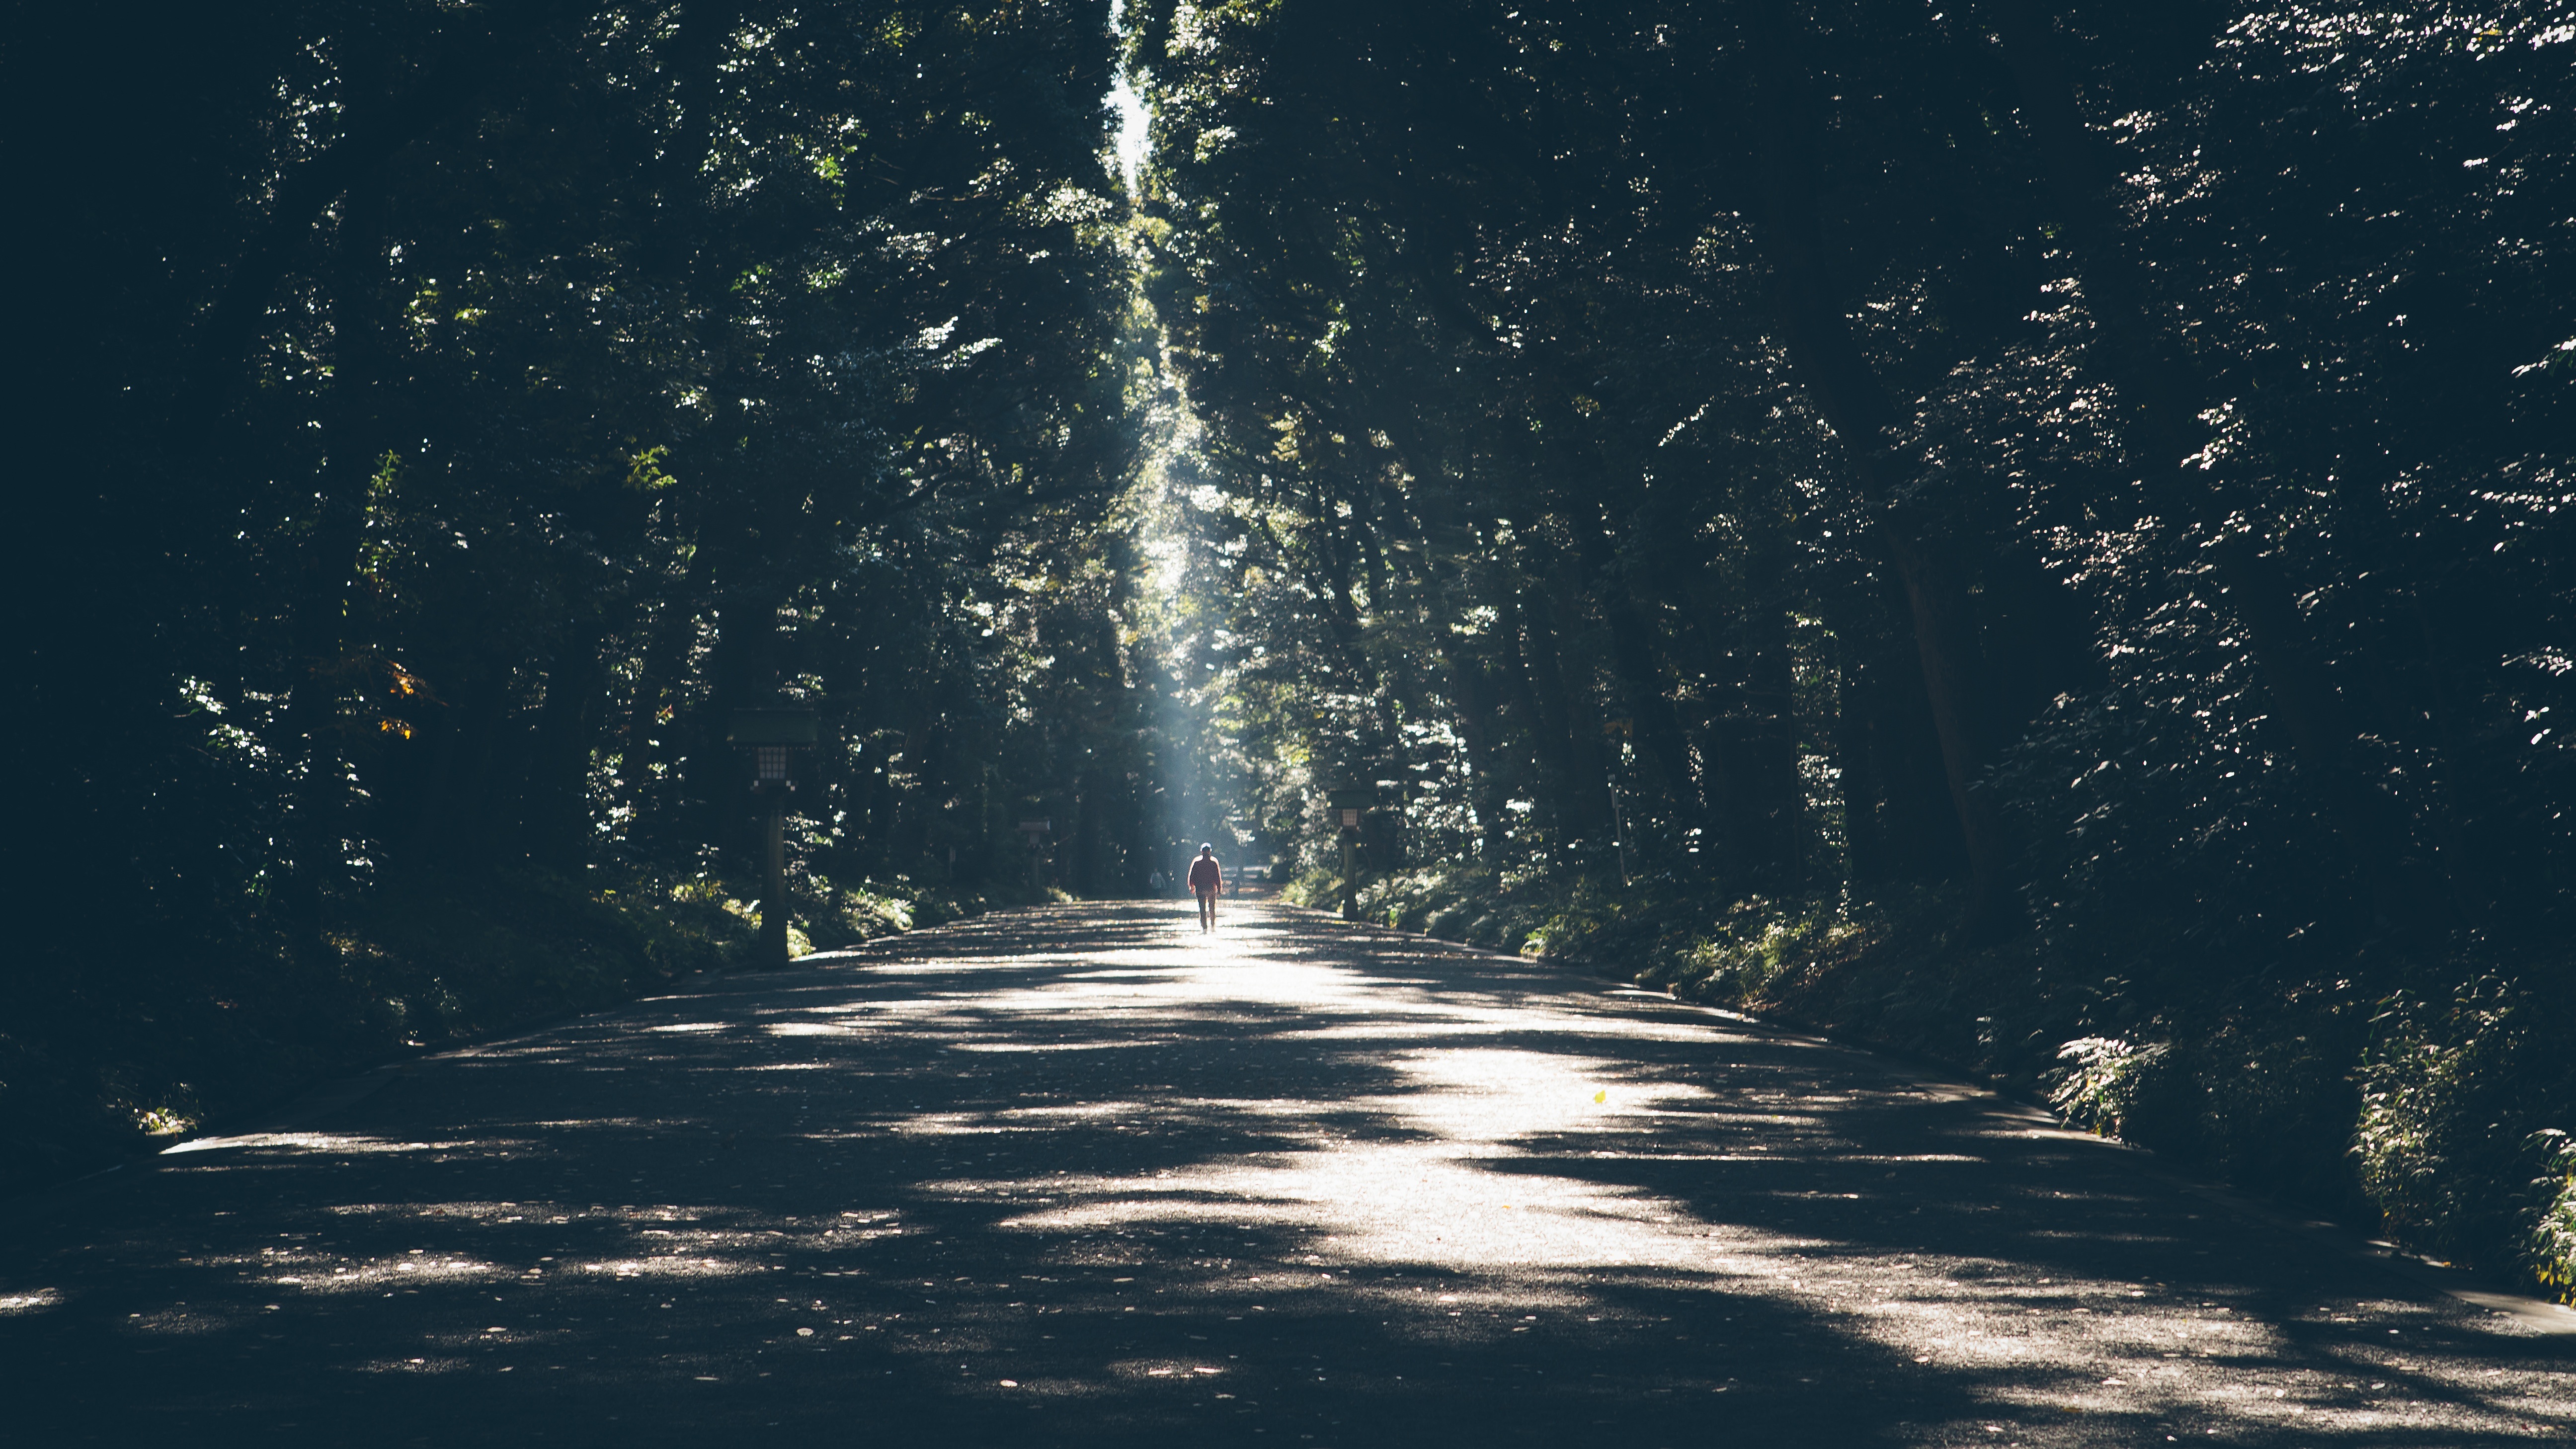
tree, nature, forest, branch, walking, snow, winter, light, night, sunlight, morning, leaf, perspective, frost, atmosphere, alone, reflection, weather, darkness, season, moonlight, freezing, atmospheric phenomenon, woody plant, nature canopy